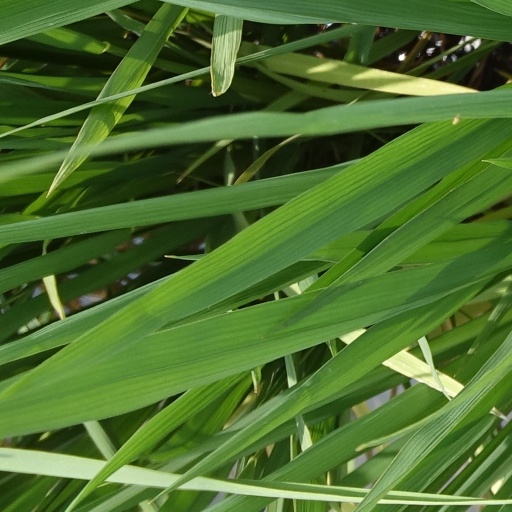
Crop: rice